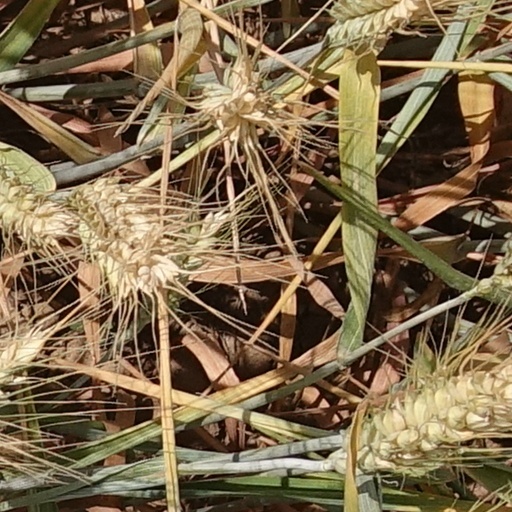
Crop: wheat